Transportation of the president of the United States

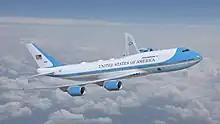
Concept for the new Air Force One (VC-25B)

One Douglas Dolphin (Naval designation RD-2) was procured by the U.S. Navy as a transport for President Franklin D. Roosevelt. Although never used by Roosevelt, this was the first aircraft "procured" for transport of President of the United States, it was available from 1933 to 1939.